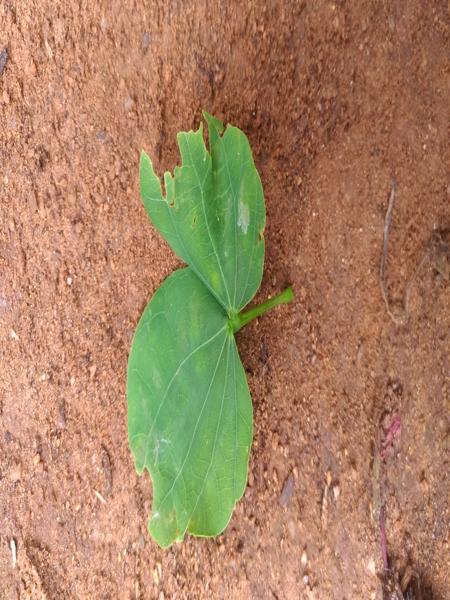
Plant: Kambajala